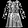
Label: Dress